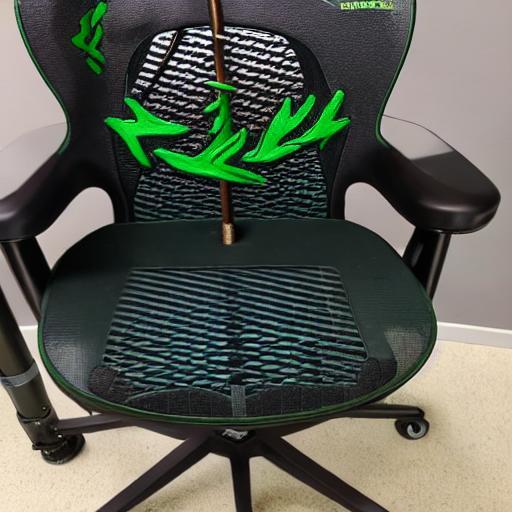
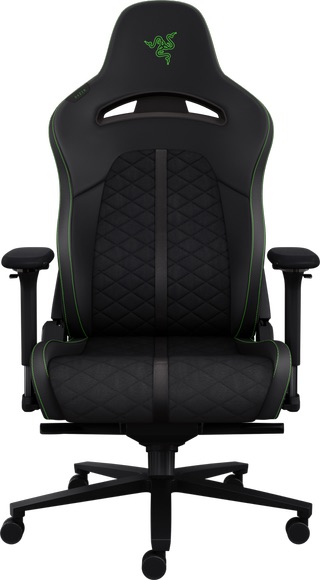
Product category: items_chair
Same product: no